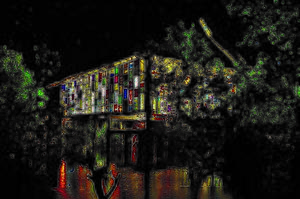
Centre pluridisciplinaire du nouveau village Badjau par Christophe Cormy Donat
Le prix européen d'architecture Philippe Rotthier pour la reconstruction de la ville est un prix d'architecture décerné par la Fondation pour l'architecture Philippe Rotthier de Bruxelles.